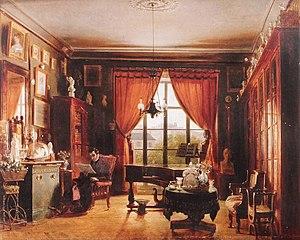
Pierre Joseph Guillaume Zimmerman, parfois connu sous le seul prénom de Pierre ou Joseph, fut un pianiste, pédagogue et compositeur français, né à Paris le 19 mars 1785, où il est mort le 29 octobre 1853.
Le square d'Orléans, ou cité des Trois-Frères, est une cité privée du 9ᵉ arrondissement de Paris, en France.